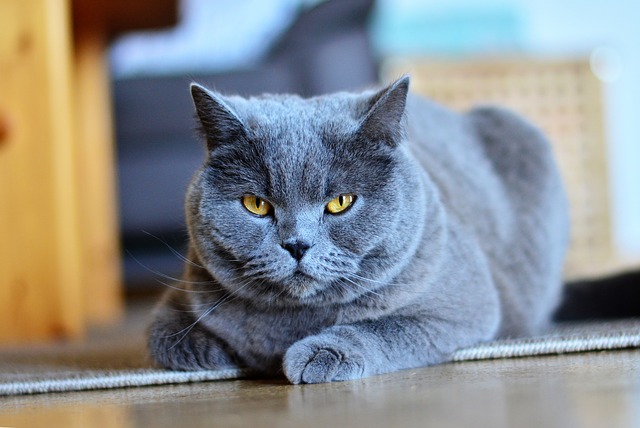
Label: gatto